Lagoon Flying Scooter

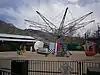

The Lagoon Flying Scooter (also known as Flying Aces) is a historic amusement ride at Lagoon amusement park in Farmington, Utah. It was built in 1941 by Bisch-Rocco Company, and is a Flying Scooter. It was added to the National Register of Historic Places on October 24, 2012, alongside the Lagoon Carousel and the Lagoon Roller Coaster.